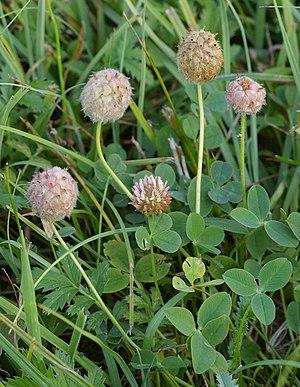
Cette liste de Tracheophyta de Bosnie-Herzégovine, ainsi que d’espèces introduites est un aperçu incomplet d’espèces de mousses, de fougères, de gymnospermes et d’angiospermes citées dans la littérature disponible en langues bosniaque, croate, serbe et serbo-croate. Cet aperçu n’inclue pas des espèces cultivées ni celles occasionnellement introduites.